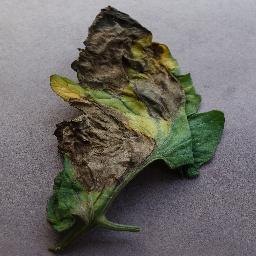
Label: Tomato___Late_blight